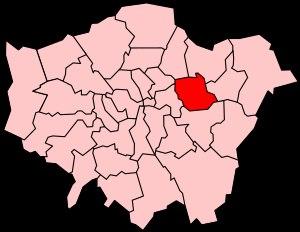
Ceci est une liste des districts du Borough londonien de Newham.